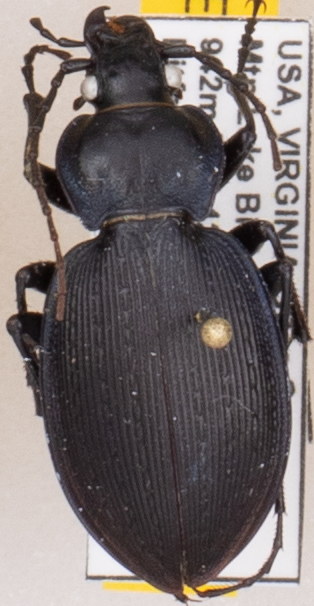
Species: Carabus goryi
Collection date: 2021-06-01
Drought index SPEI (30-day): -1.85
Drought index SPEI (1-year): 0.678
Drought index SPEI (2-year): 1.45